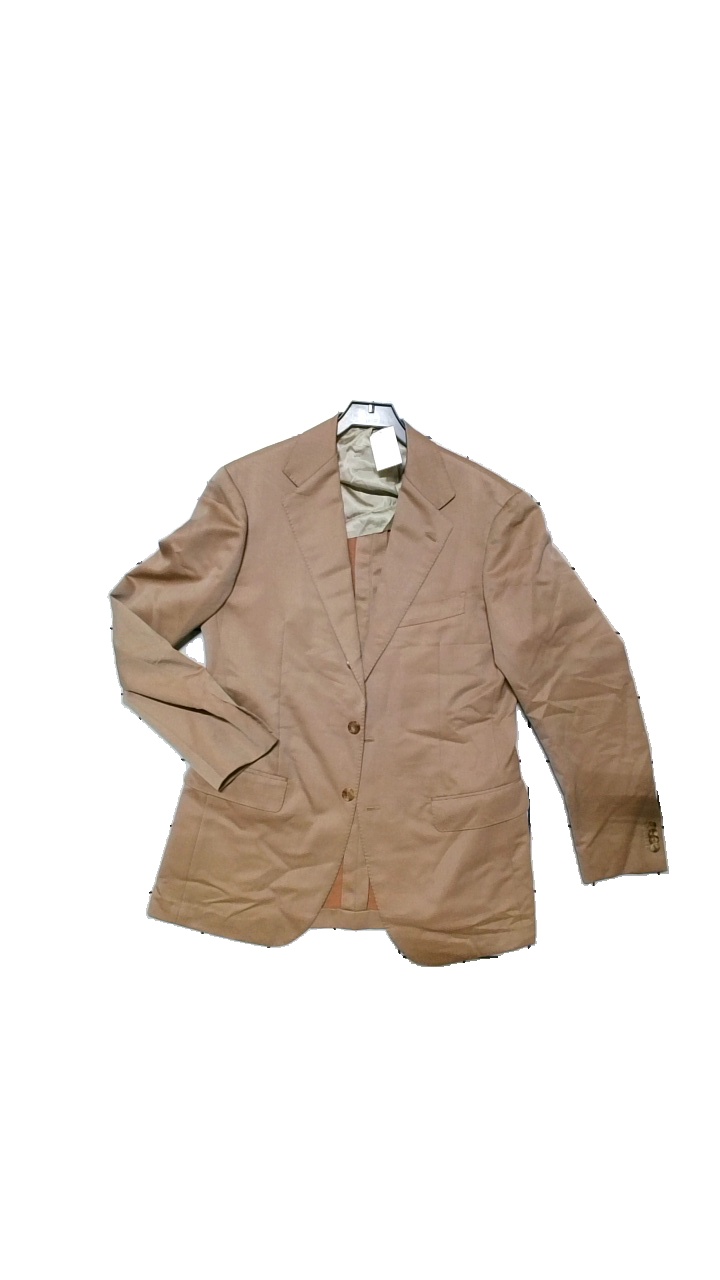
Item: Jacket (Men)
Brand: Ring Jacket
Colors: Brown
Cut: Regular
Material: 87%Ull,13%Mohair
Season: All
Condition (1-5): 4
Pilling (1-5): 4
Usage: Reuse
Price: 100-150